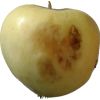
Label: Apple hit 1